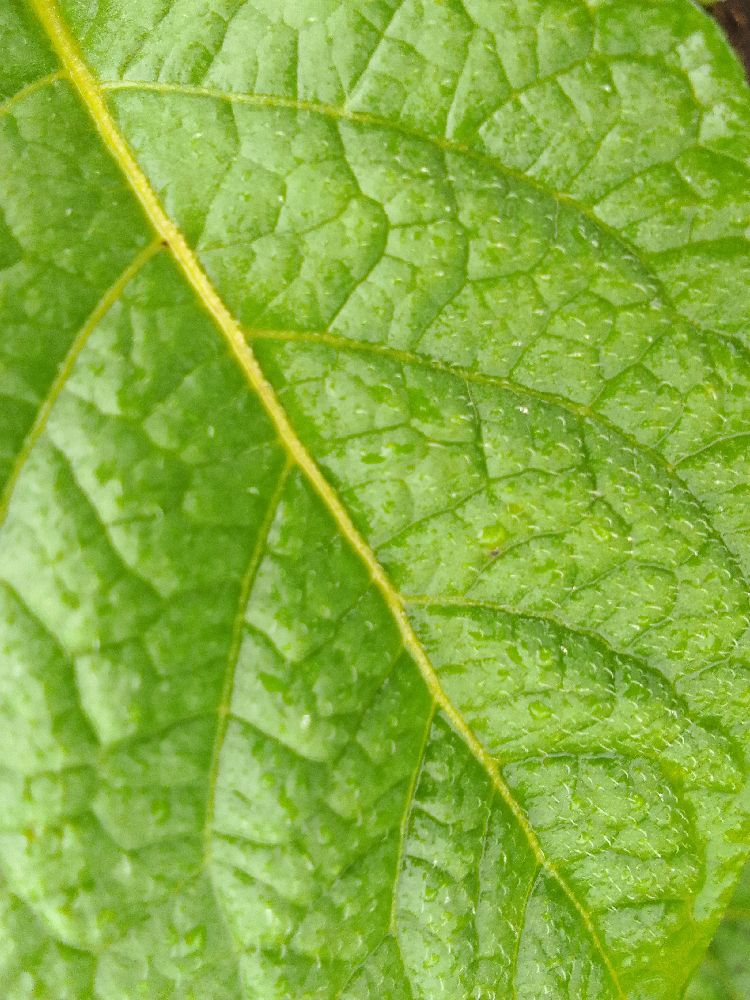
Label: Healthy